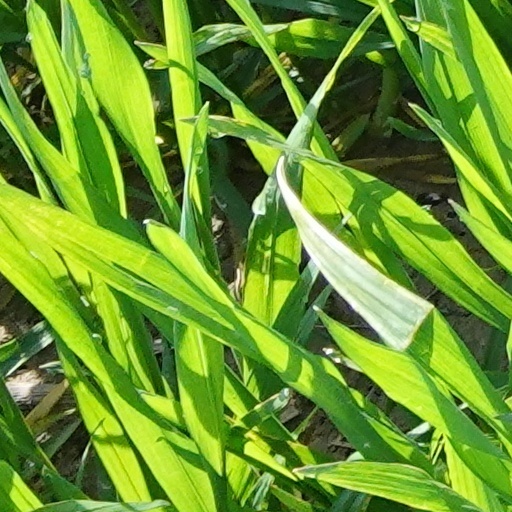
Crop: wheat